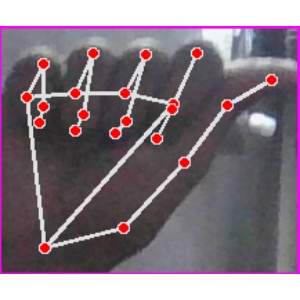
अक्षर: छ